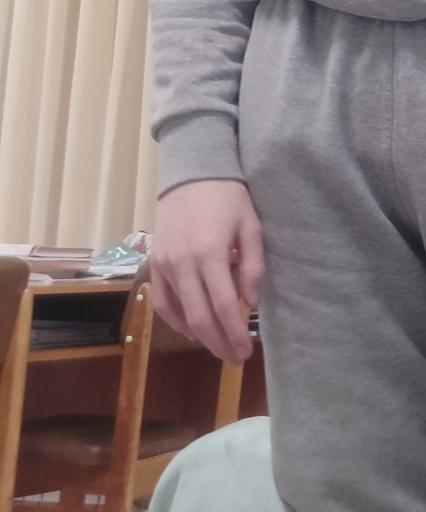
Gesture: no_gesture